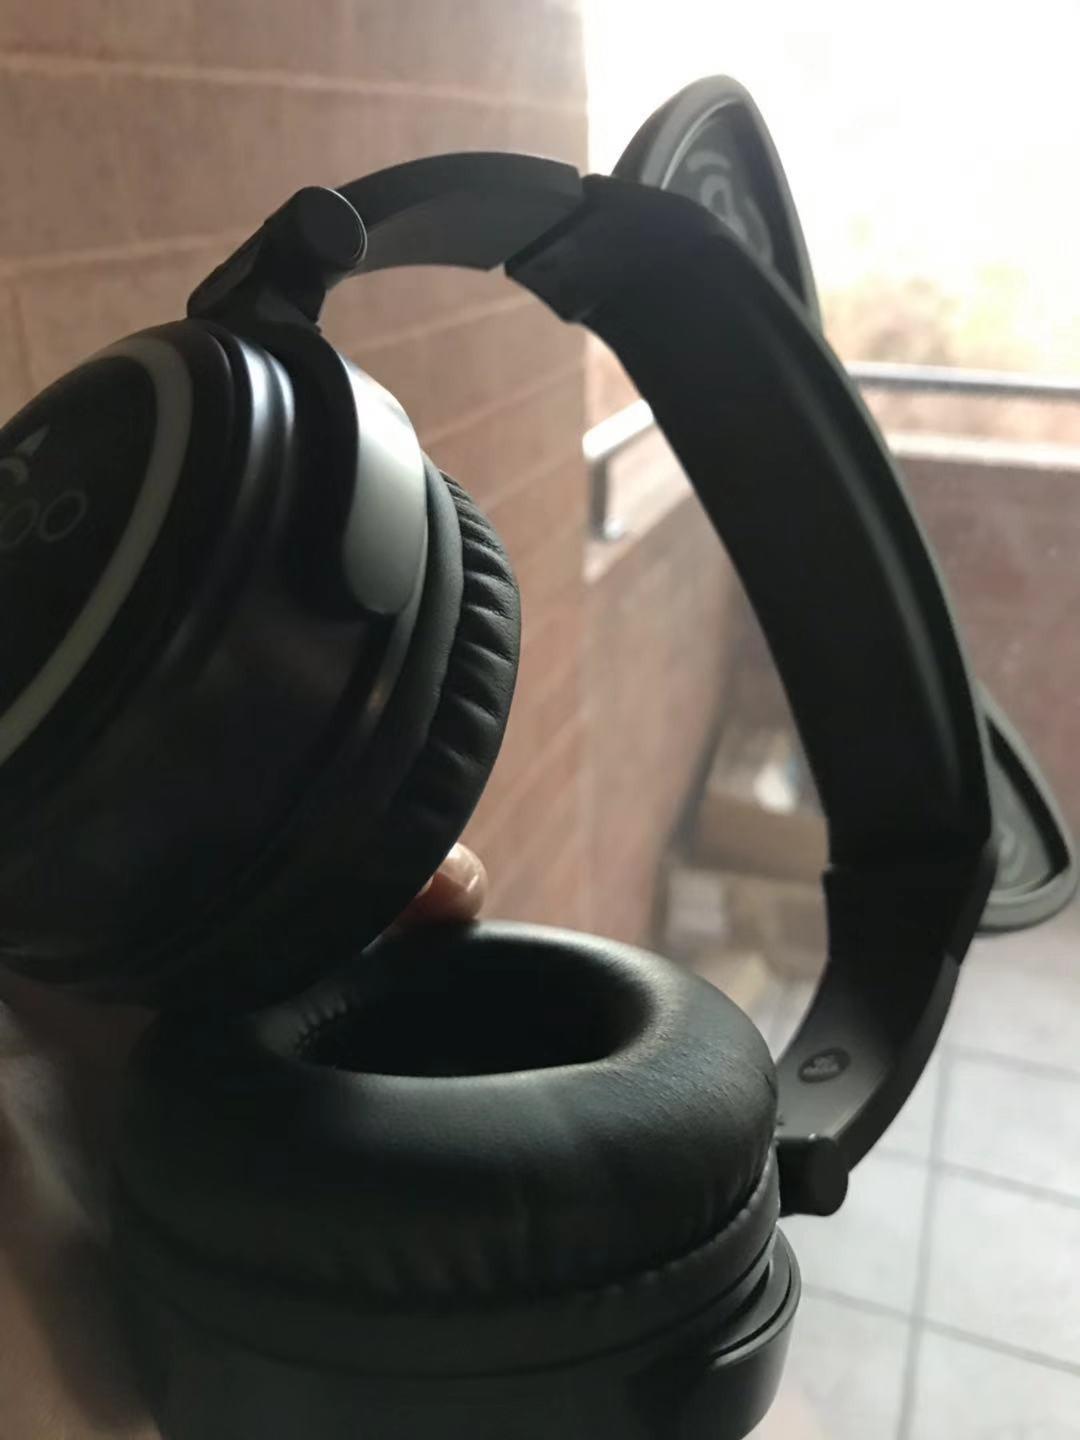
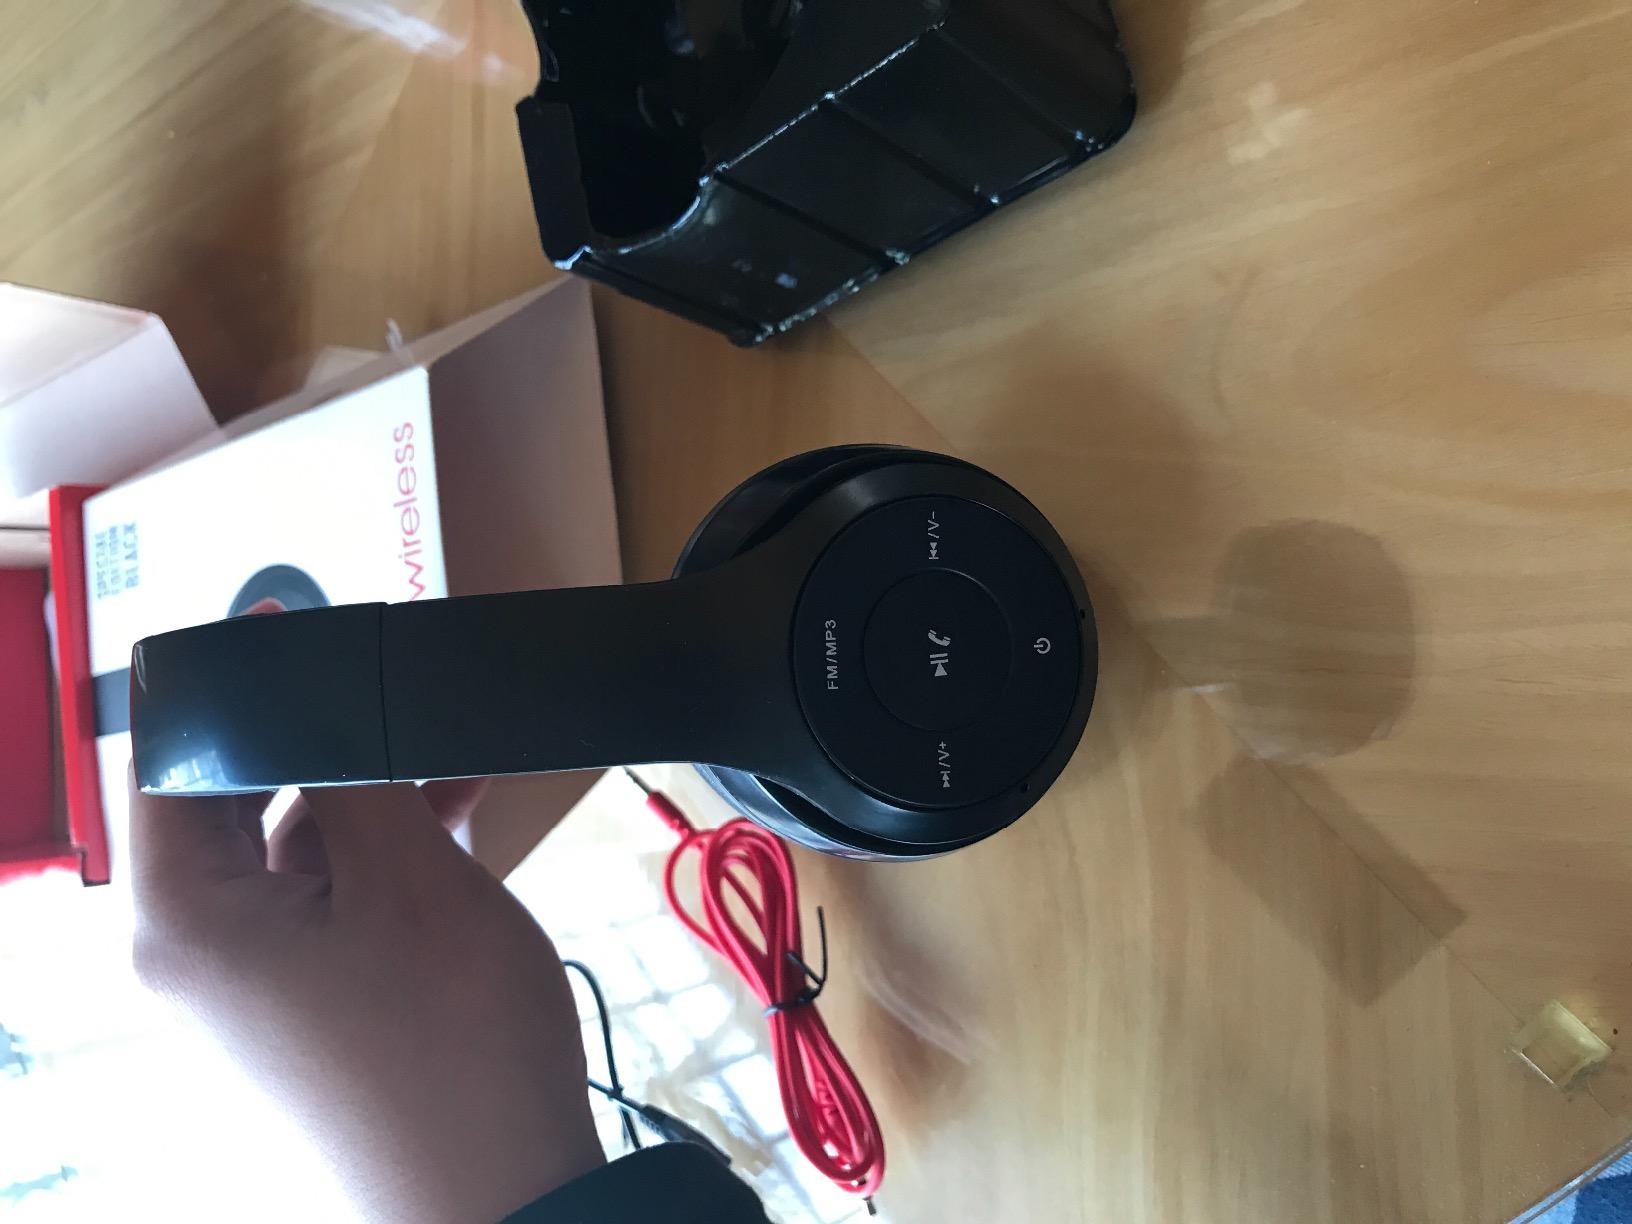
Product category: headphones
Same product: no